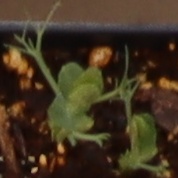
Label: Field Pea